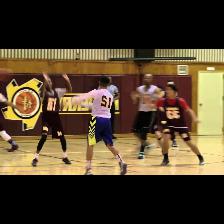
Label: Human